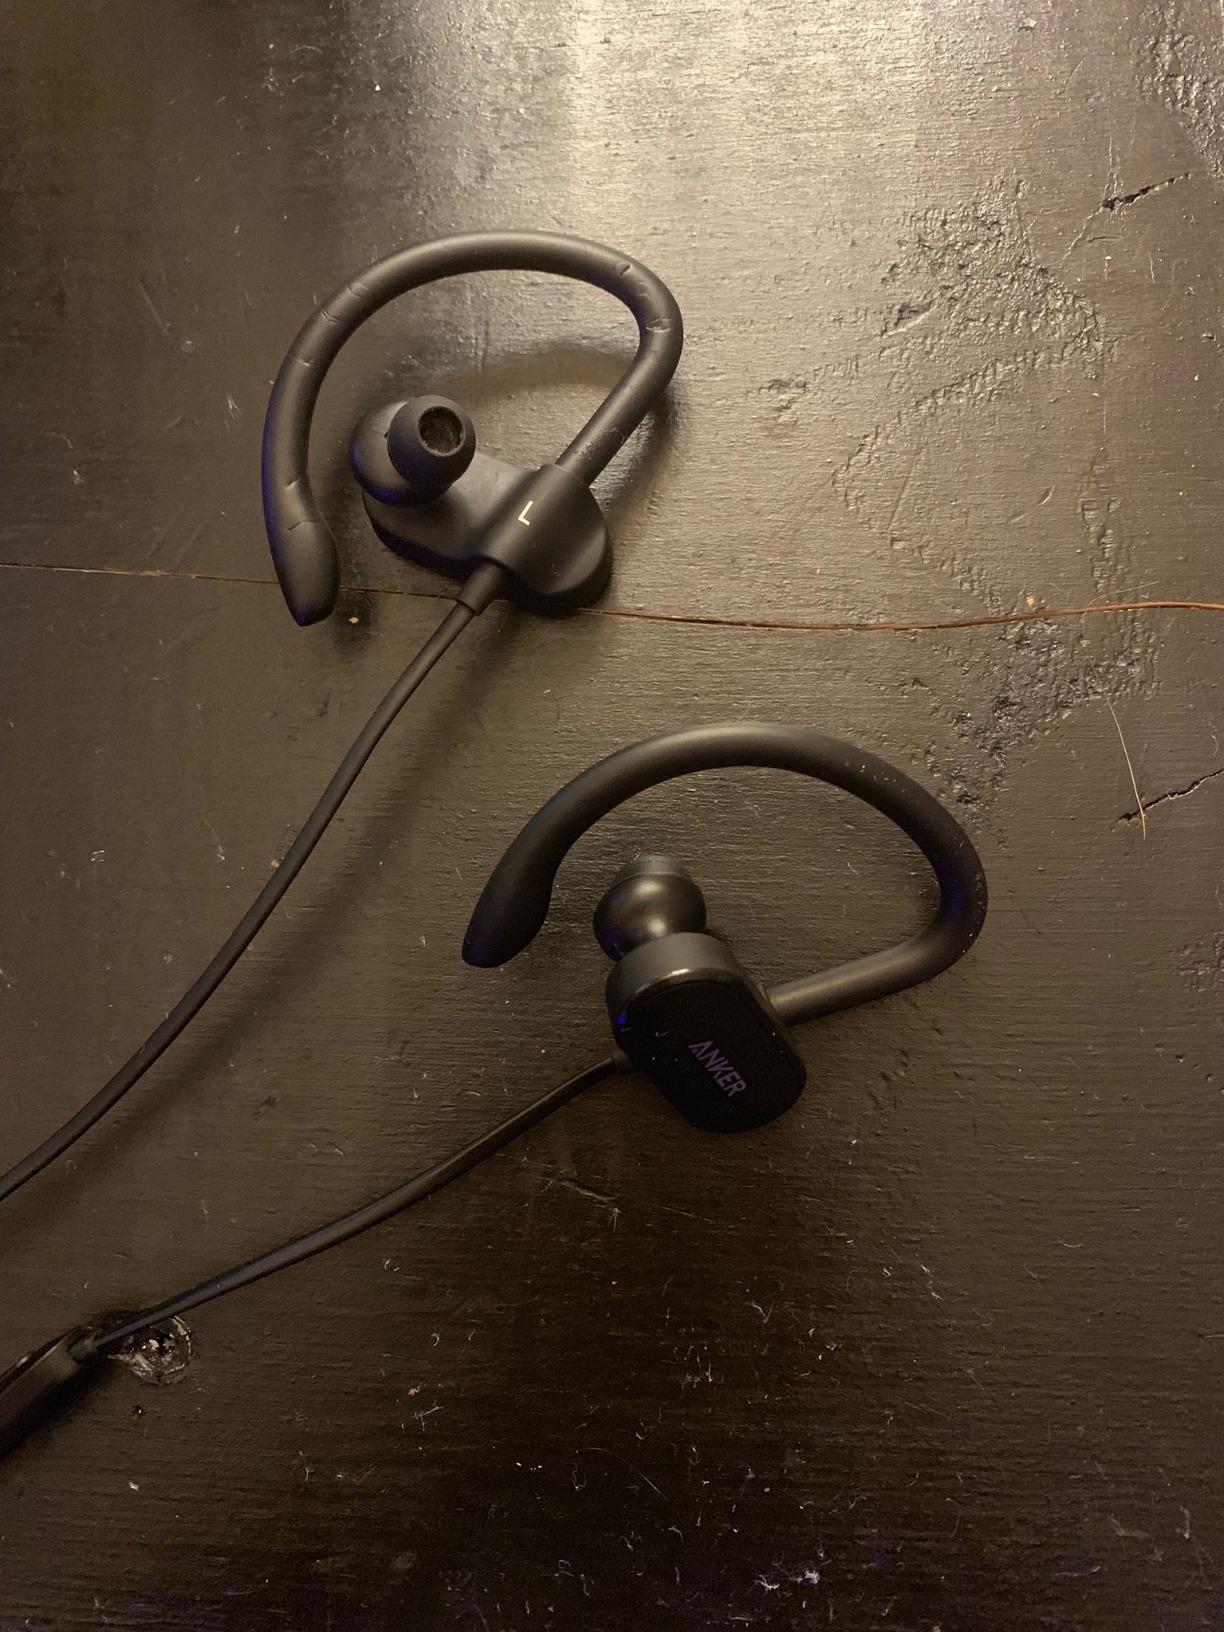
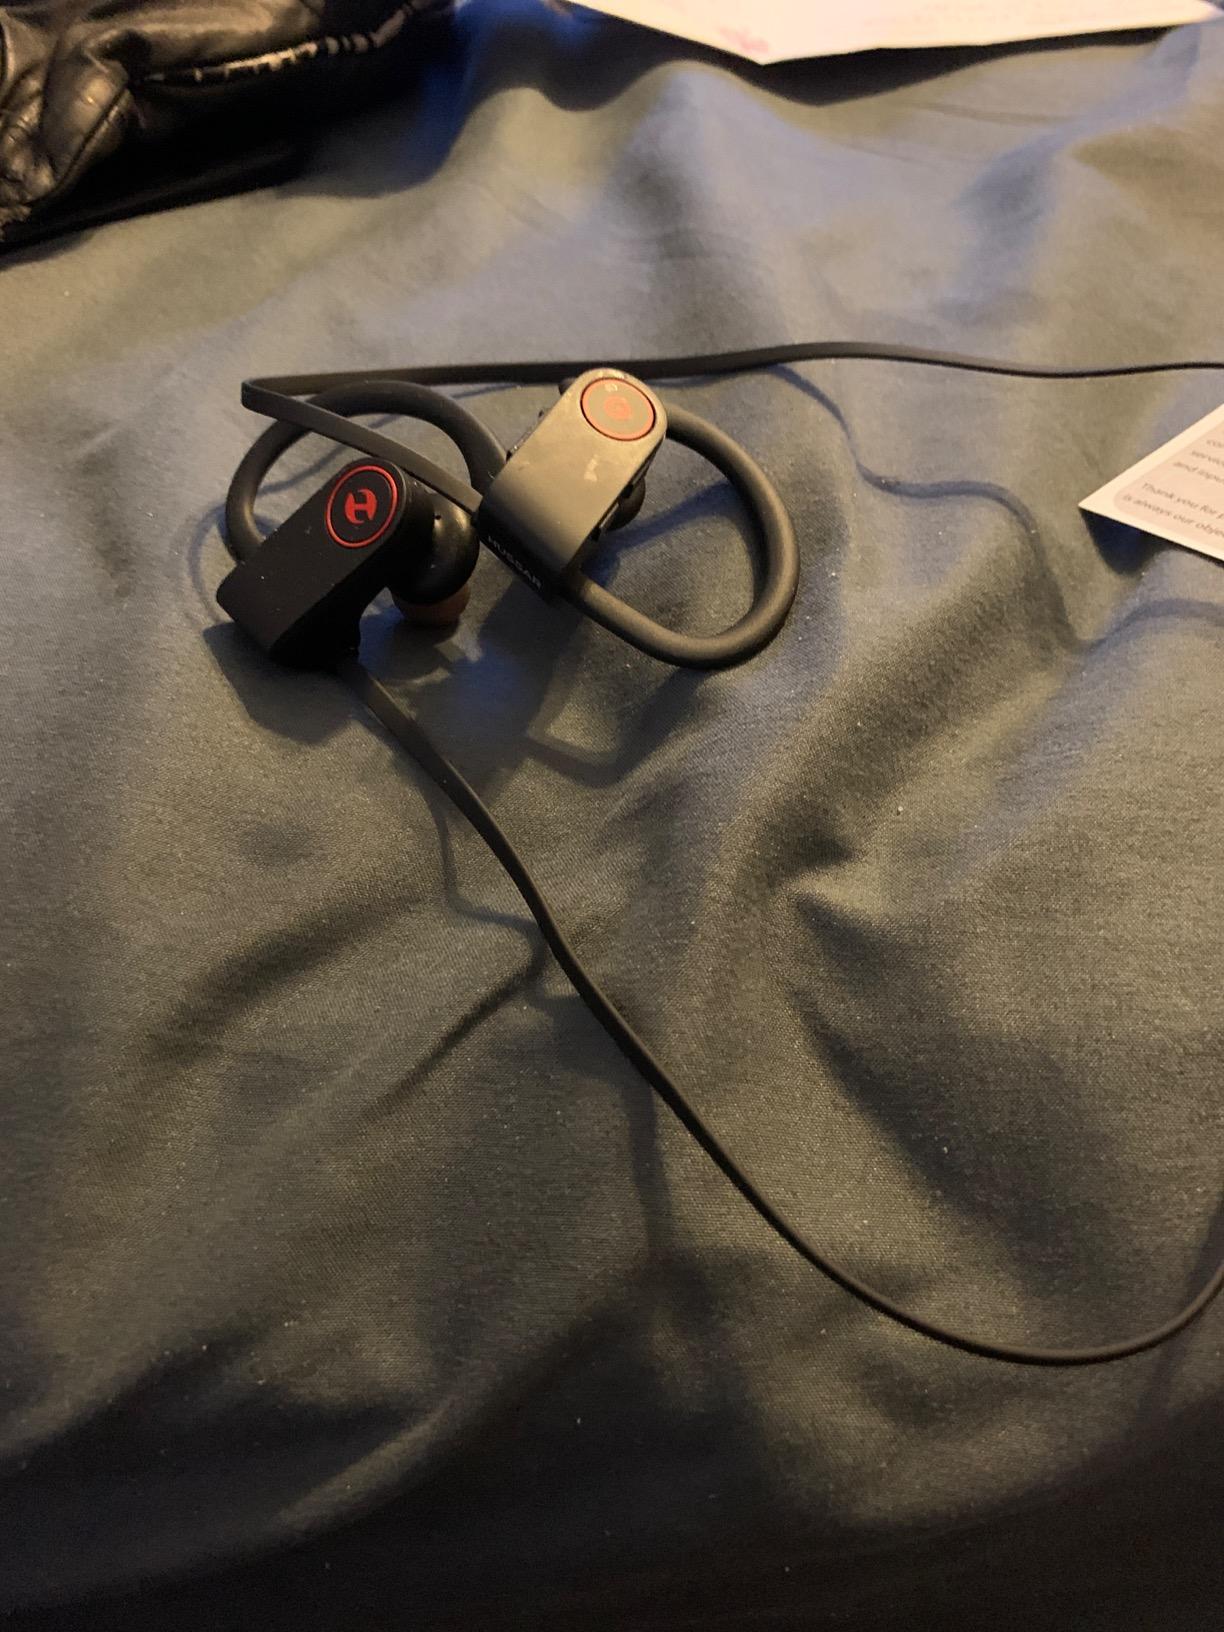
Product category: headphones
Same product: no